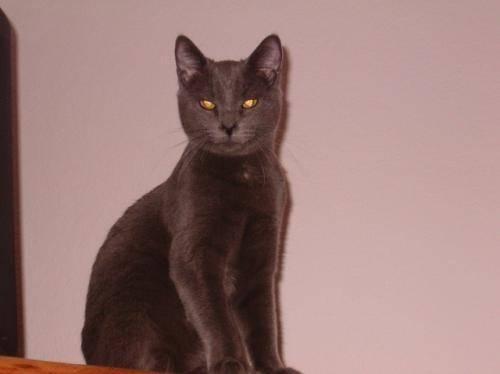
cat